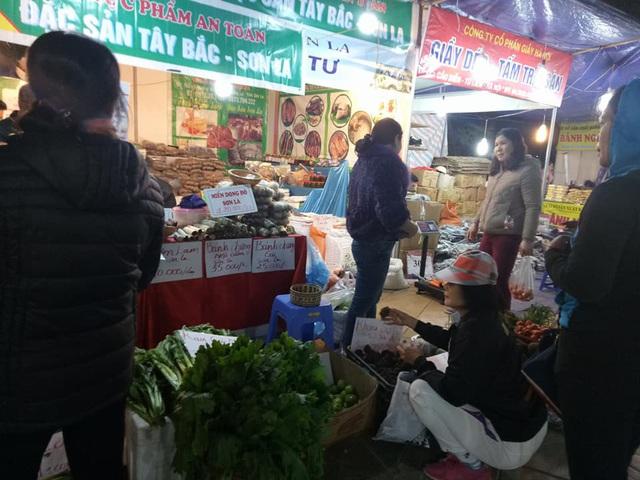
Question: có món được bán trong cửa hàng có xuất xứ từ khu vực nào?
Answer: các món được bán có xuất xứ từ tây bắc, sơn la